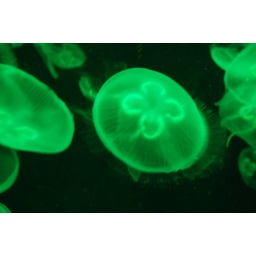
jelly fish in green light